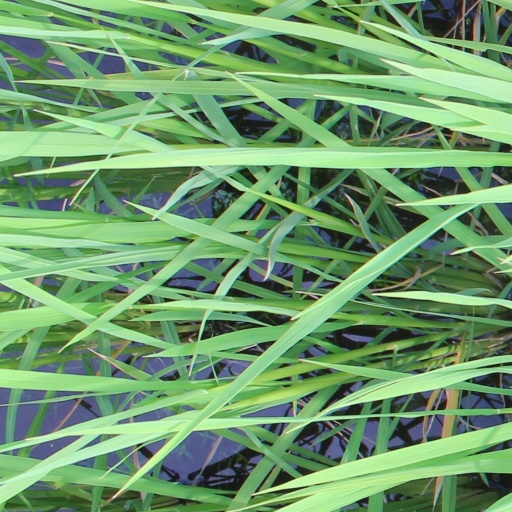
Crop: rice